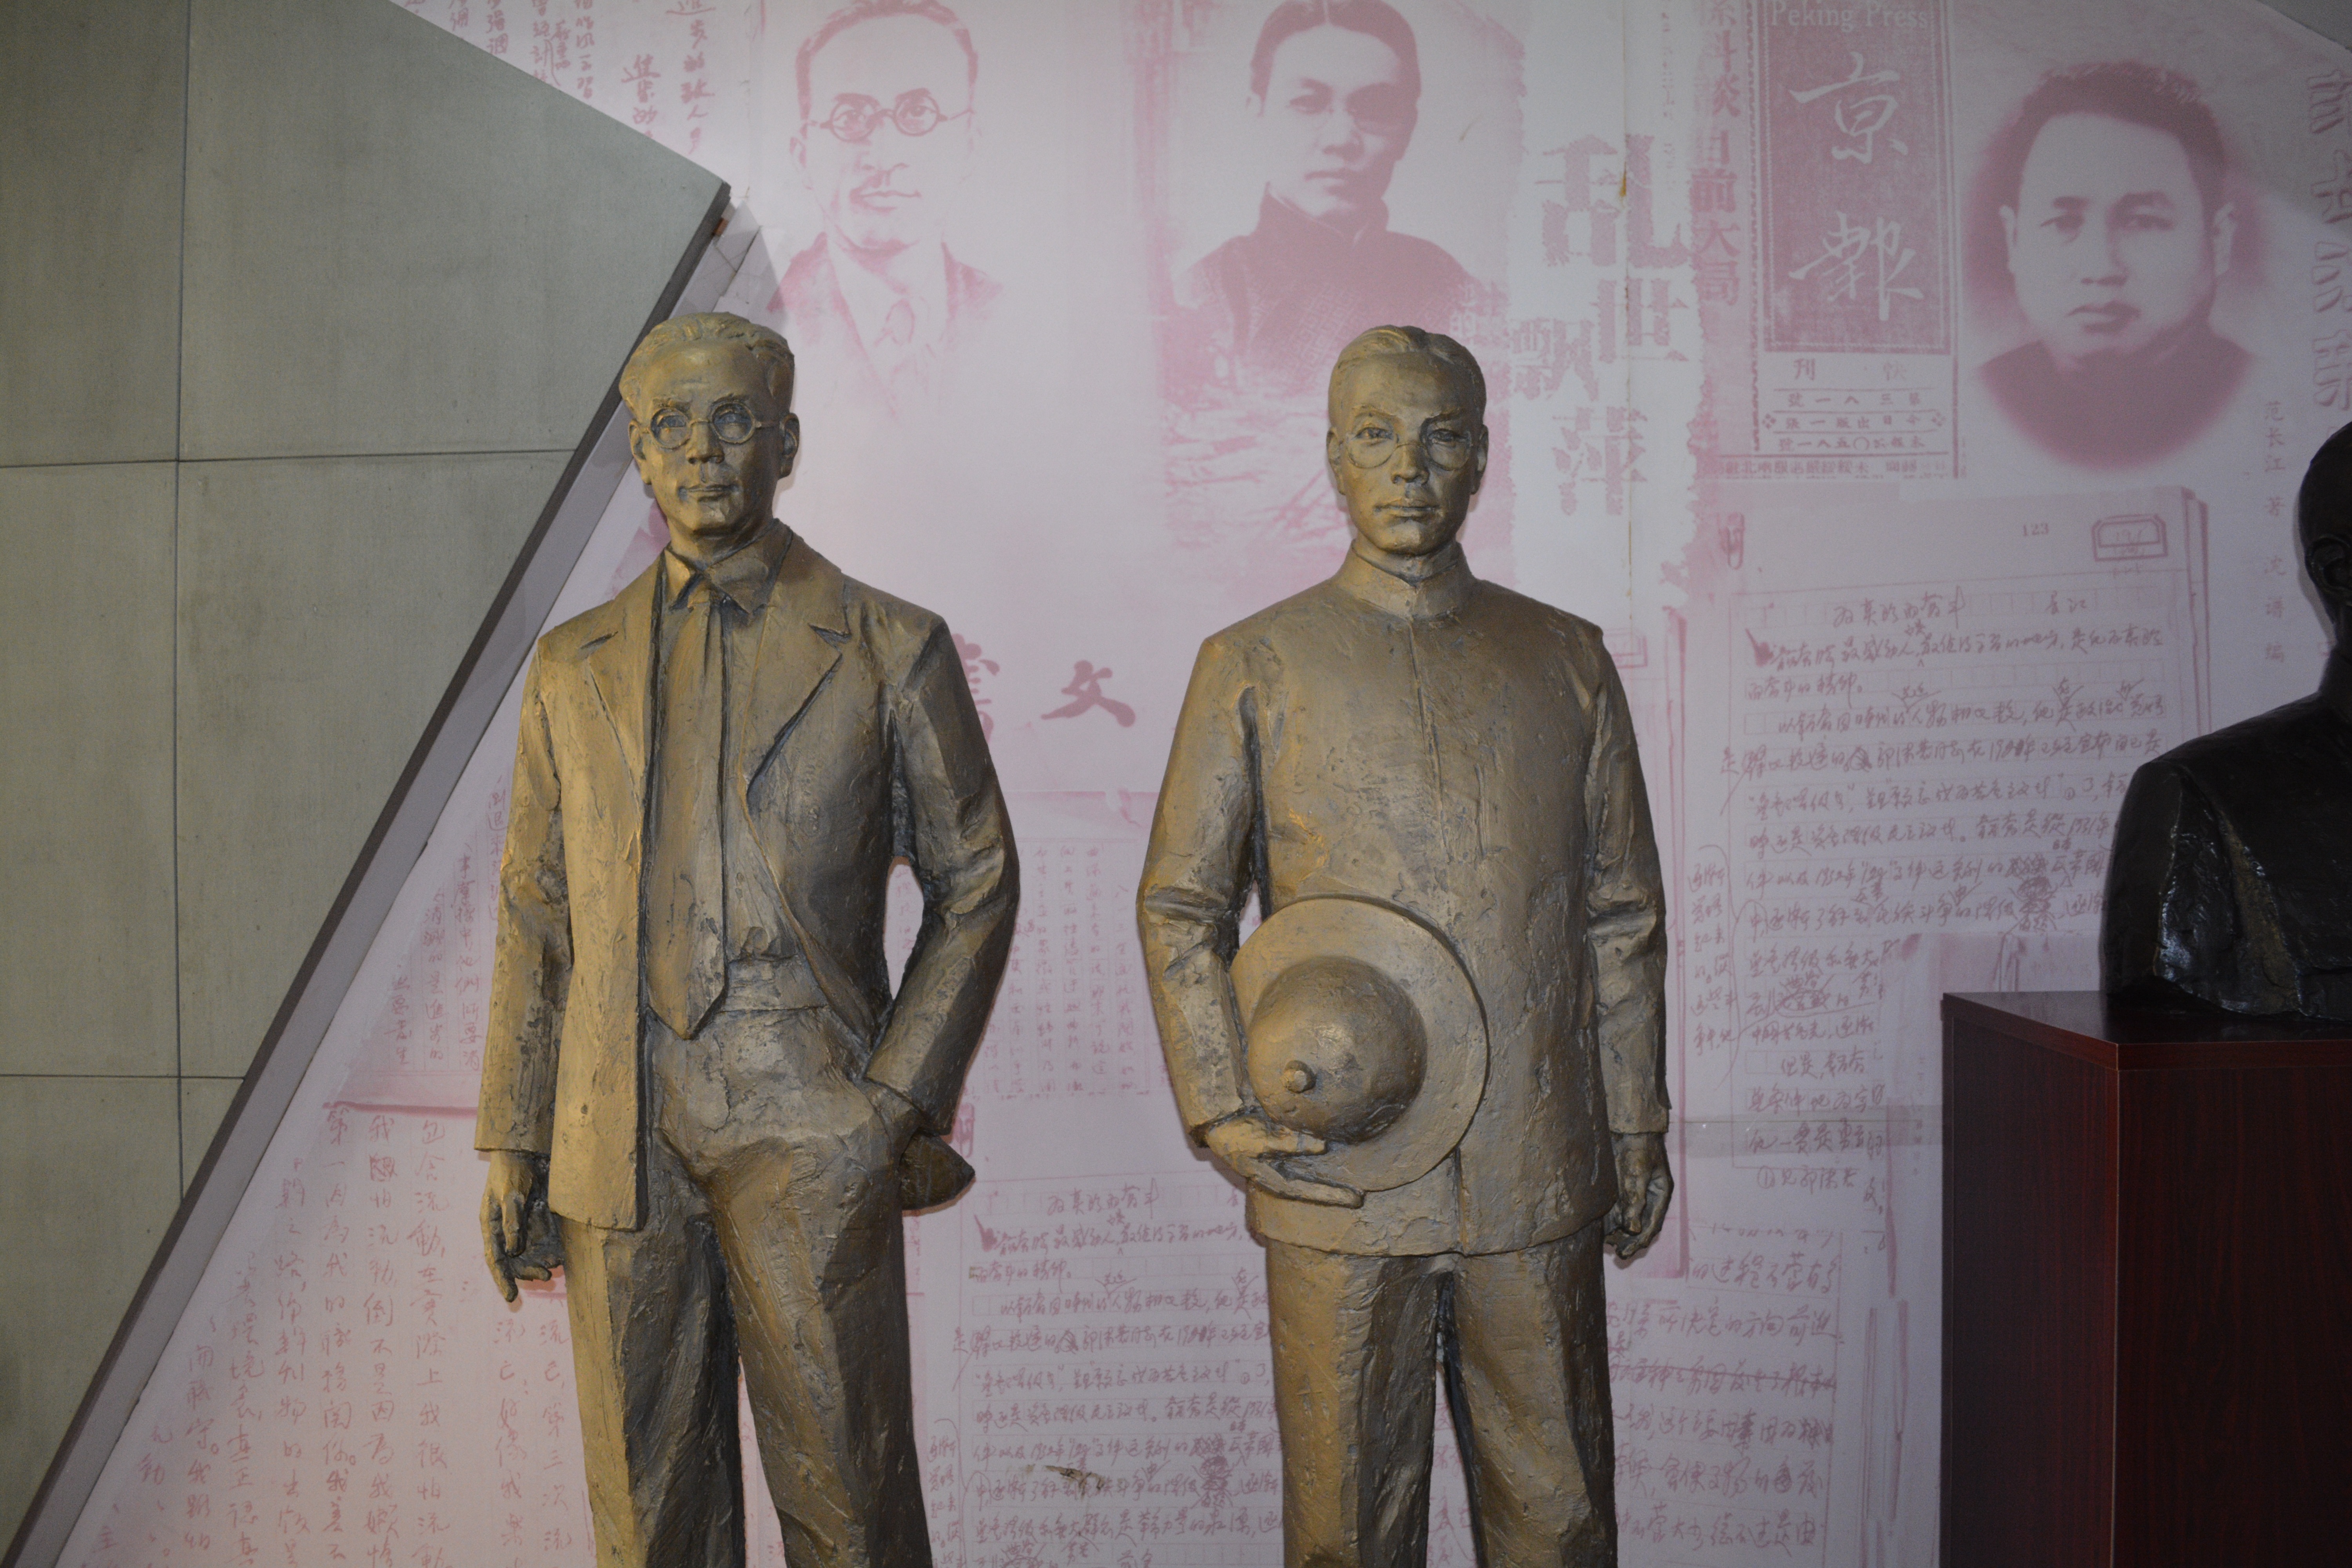
monument, statue, museum, sculpture, art, tourist attraction, art gallery, ancient history